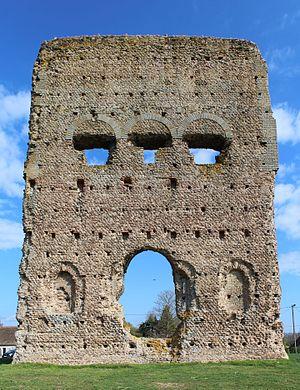
Temple de Janus, Autun.